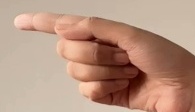
ASL sign: G